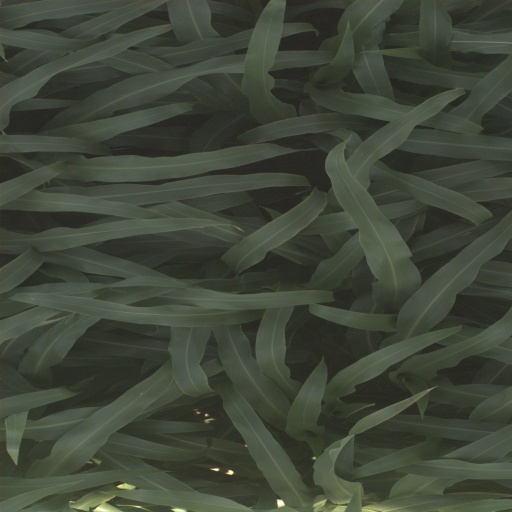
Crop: sorghum